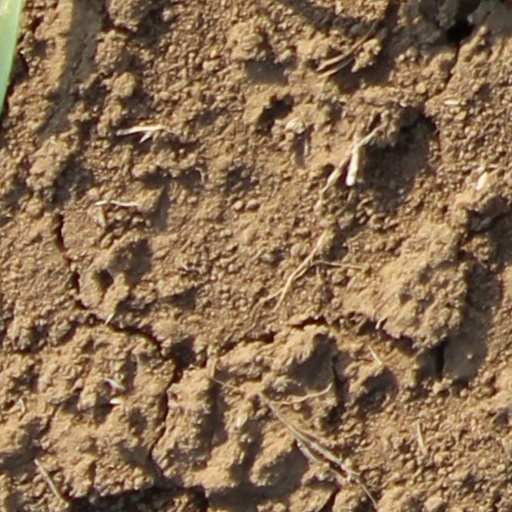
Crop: wheat